The Hoodlum (1951 film)

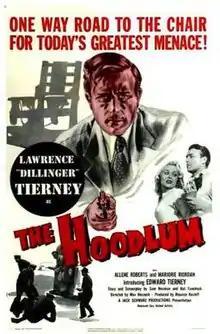
Theatrical release poster

The Hoodlum is a 1951 American film noir crime film starring Lawrence Tierney, Allene Roberts, and Marjorie Riordan, and introducing Edward Tierney. It was directed by Max Nosseck.